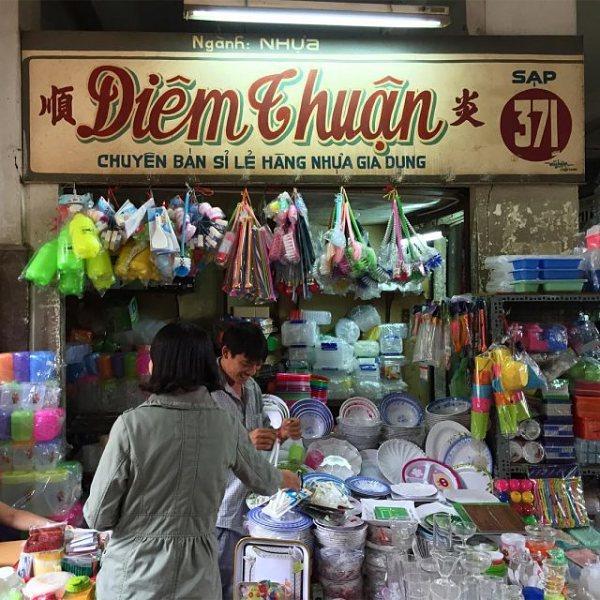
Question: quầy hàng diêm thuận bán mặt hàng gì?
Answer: nhựa gia dụng